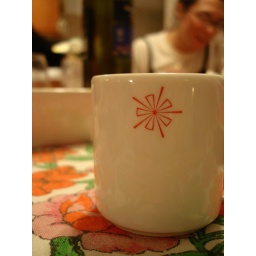
lemoncillo in an awfully cute little tiny mug